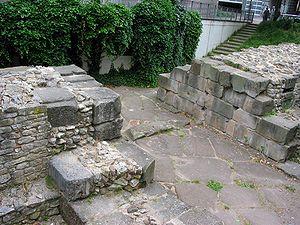
Porte d'entrée de Mogontiacum (Mayence), Porta Praetoria, IVe siècle Italiano: Resti della Porta Pretoria lungo il perimetro dell'antico castrum legionario di Mogontiacum